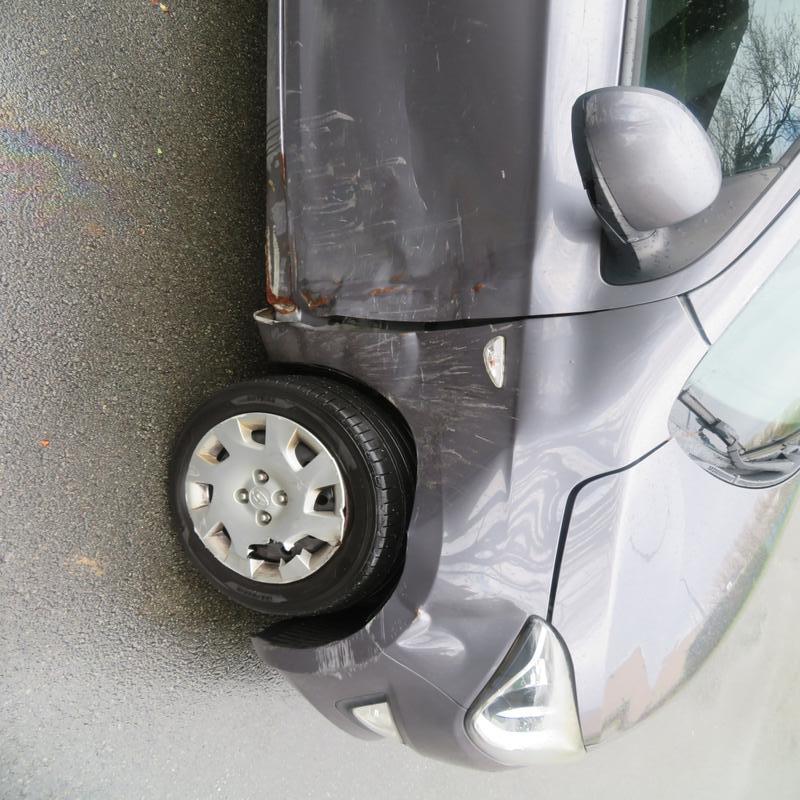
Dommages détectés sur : aile avant droite, porte avant droite, porte arrière droite, aile arrière droite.
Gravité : mineur